Atrazine

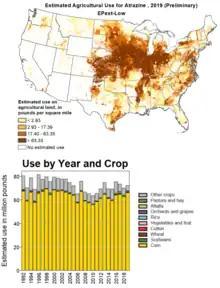
Atrazine use in the U.S. in 2019

A September 2003 review by the Agency for Toxic Substances and Disease Registry (ATSDR) stated that atrazine is "currently under review for pesticide re-registration by the EPA because of concerns that atrazine may cause cancer", but not enough information was available to "definitely state whether it causes cancer in humans." According to the ATSDR, one of the primary ways that atrazine can affect a person's health is "by altering the way that the reproductive system works. Studies of couples living on farms that use atrazine for weed control found an increase in the risk of preterm delivery, but these studies are difficult to interpret because most of the farmers were men who may have been exposed to several types of pesticides. Little information is available regarding the risks to children, however "[m]aternal exposure to atrazine in drinking water has been associated with low fetal weight and heart, urinary, and limb defects in humans". Incidence of a birth defect known as gastroschisis appears to be higher in areas where surface water atrazine levels are elevated especially when conception occurs in the spring, the time when atrazine is commonly applied.